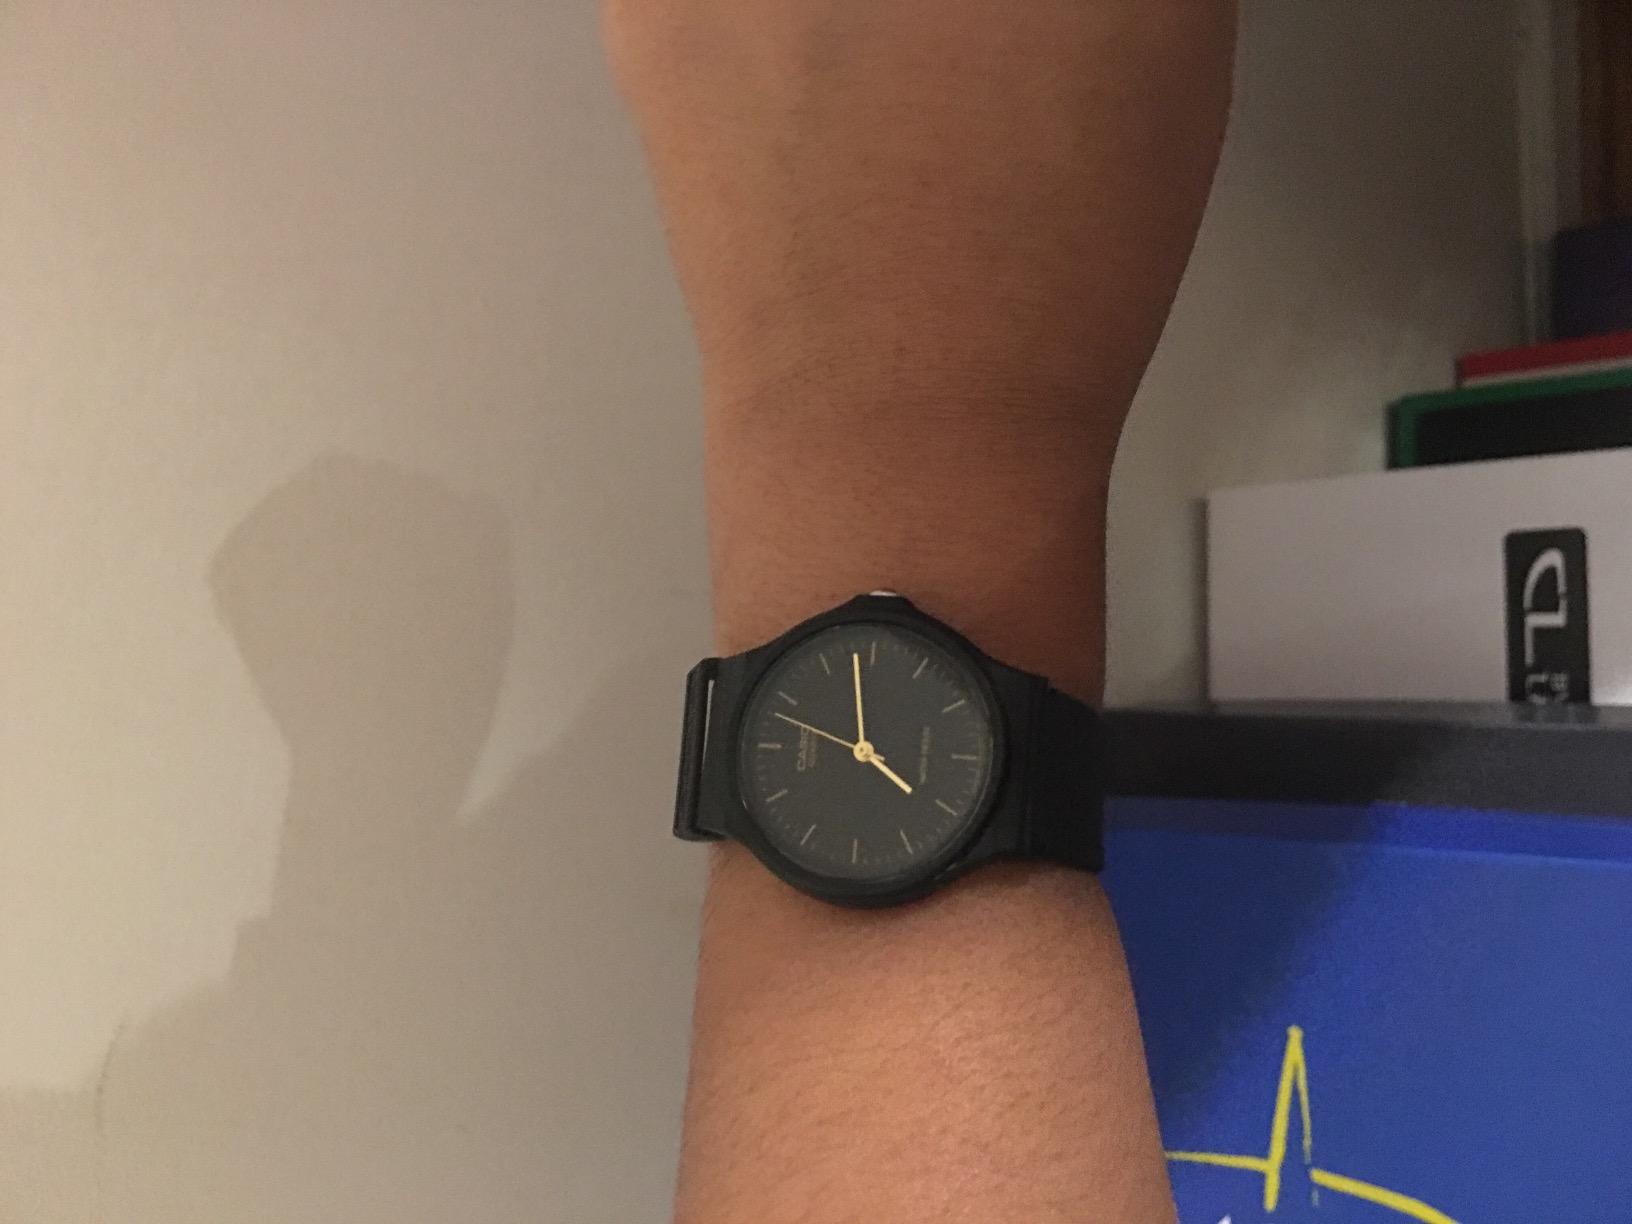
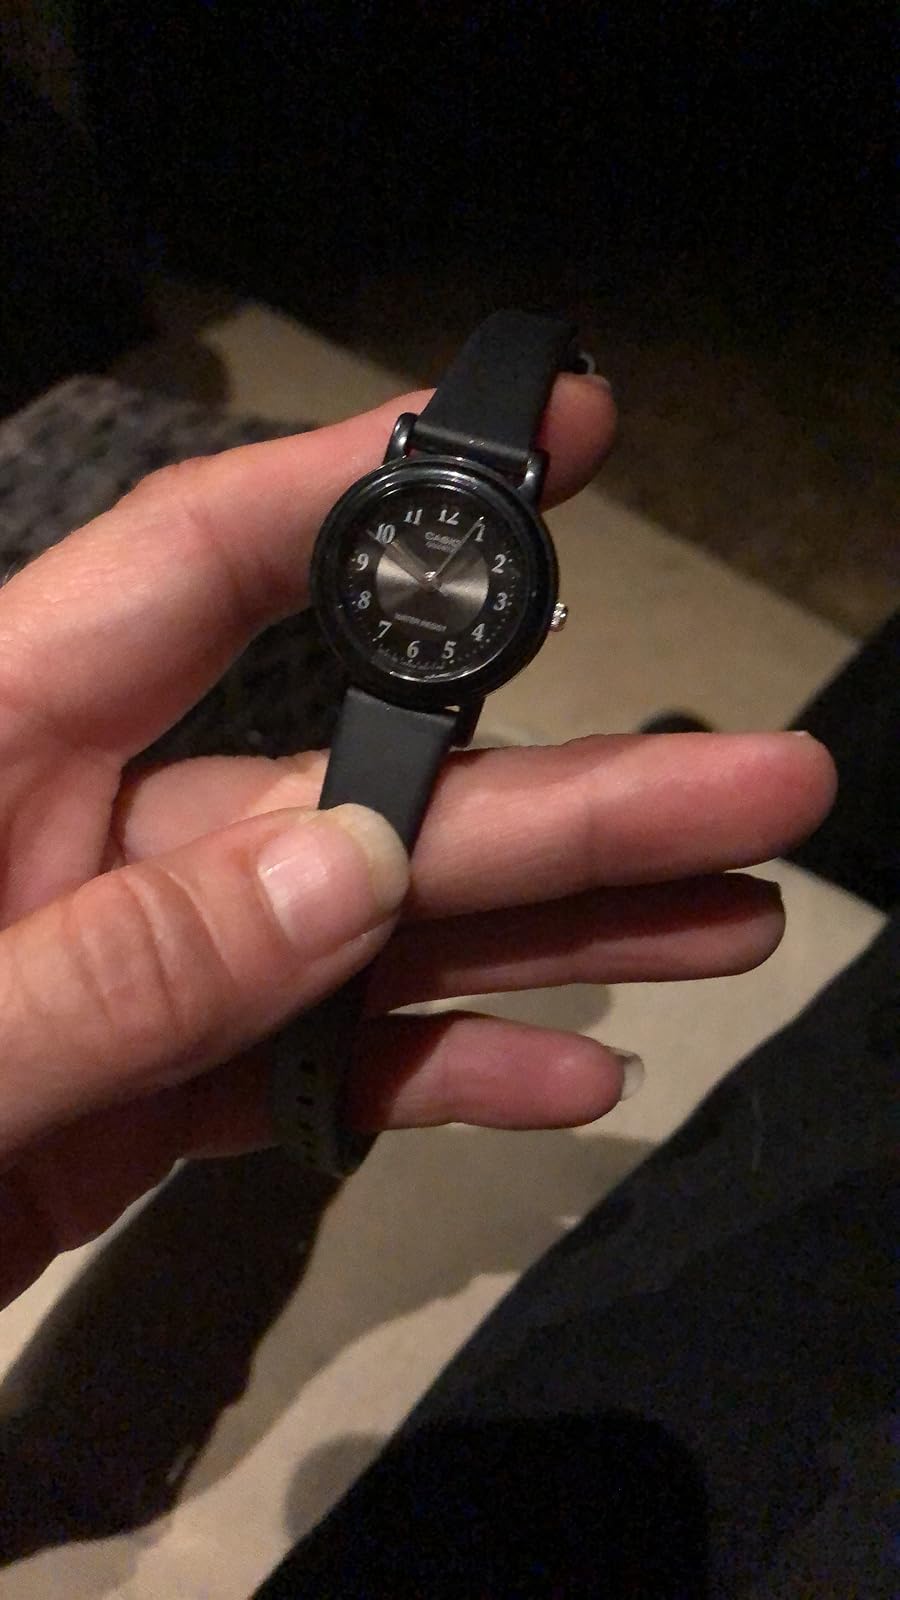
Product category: accessories_watch
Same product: no